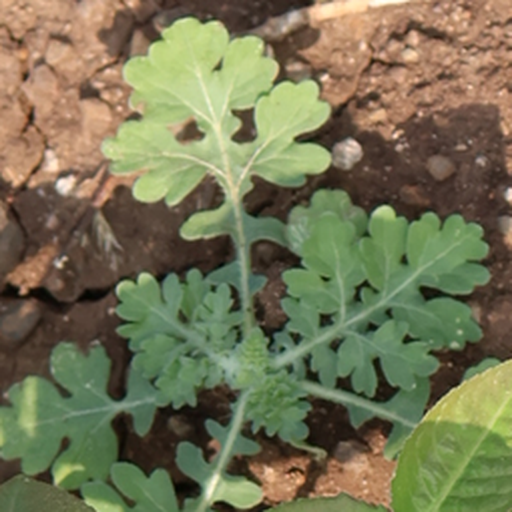
Weed species: Gajar_gavat_(Parthenium hysterophorus)